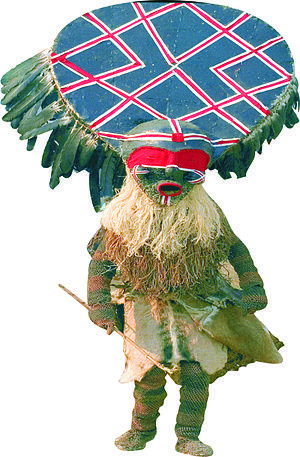
La mascarade des Makishi est un rituel d'initiation, dansé dans l'Afrique centrale par de jeunes garçons. Après une initiation en brousse, appelée mukanda, comprenant une circoncision, la cérémonie de mascarade des Makishi permet aux jeunes garçons d'être réintégrés comme adultes dans leurs familles. La cérémonie a été classée patrimoine culturel immatériel de l'humanité par l'UNESCO en 2008.